Eiríkr Hákonarson

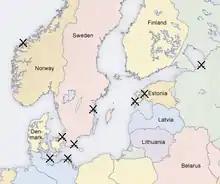
Locations of Eric's battles and raids in Scandinavia and the Baltic. Modern borders shown for reference.

In 995, as Óláfr Tryggvason seized power as King of Norway, Eric was forced into exile in Sweden. He allied himself with King Olof of Sweden and King Sweyn whose daughter, Gyða, he married. Using Sweden as his base he launched a series of raiding expeditions into the east. Harrying the lands of King Vladimir I of Kiev, Eric looted and burned down the town of Staraya Ladoga. There are no written continental sources to confirm or refute this but in the 1980s, Soviet archaeologists unearthed evidence which showed a burning of Ladoga in the late 10th century.